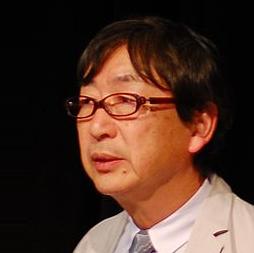
Age: 67